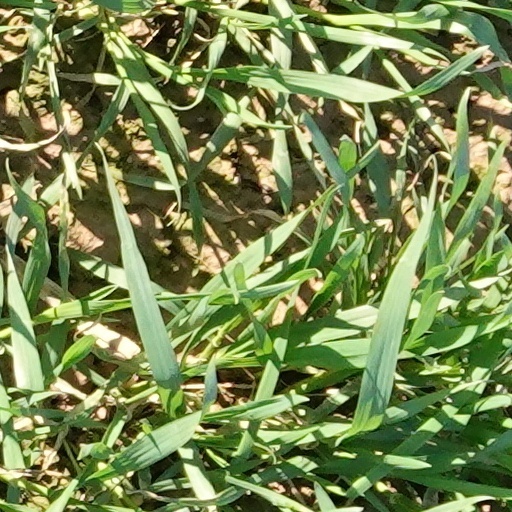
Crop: wheat